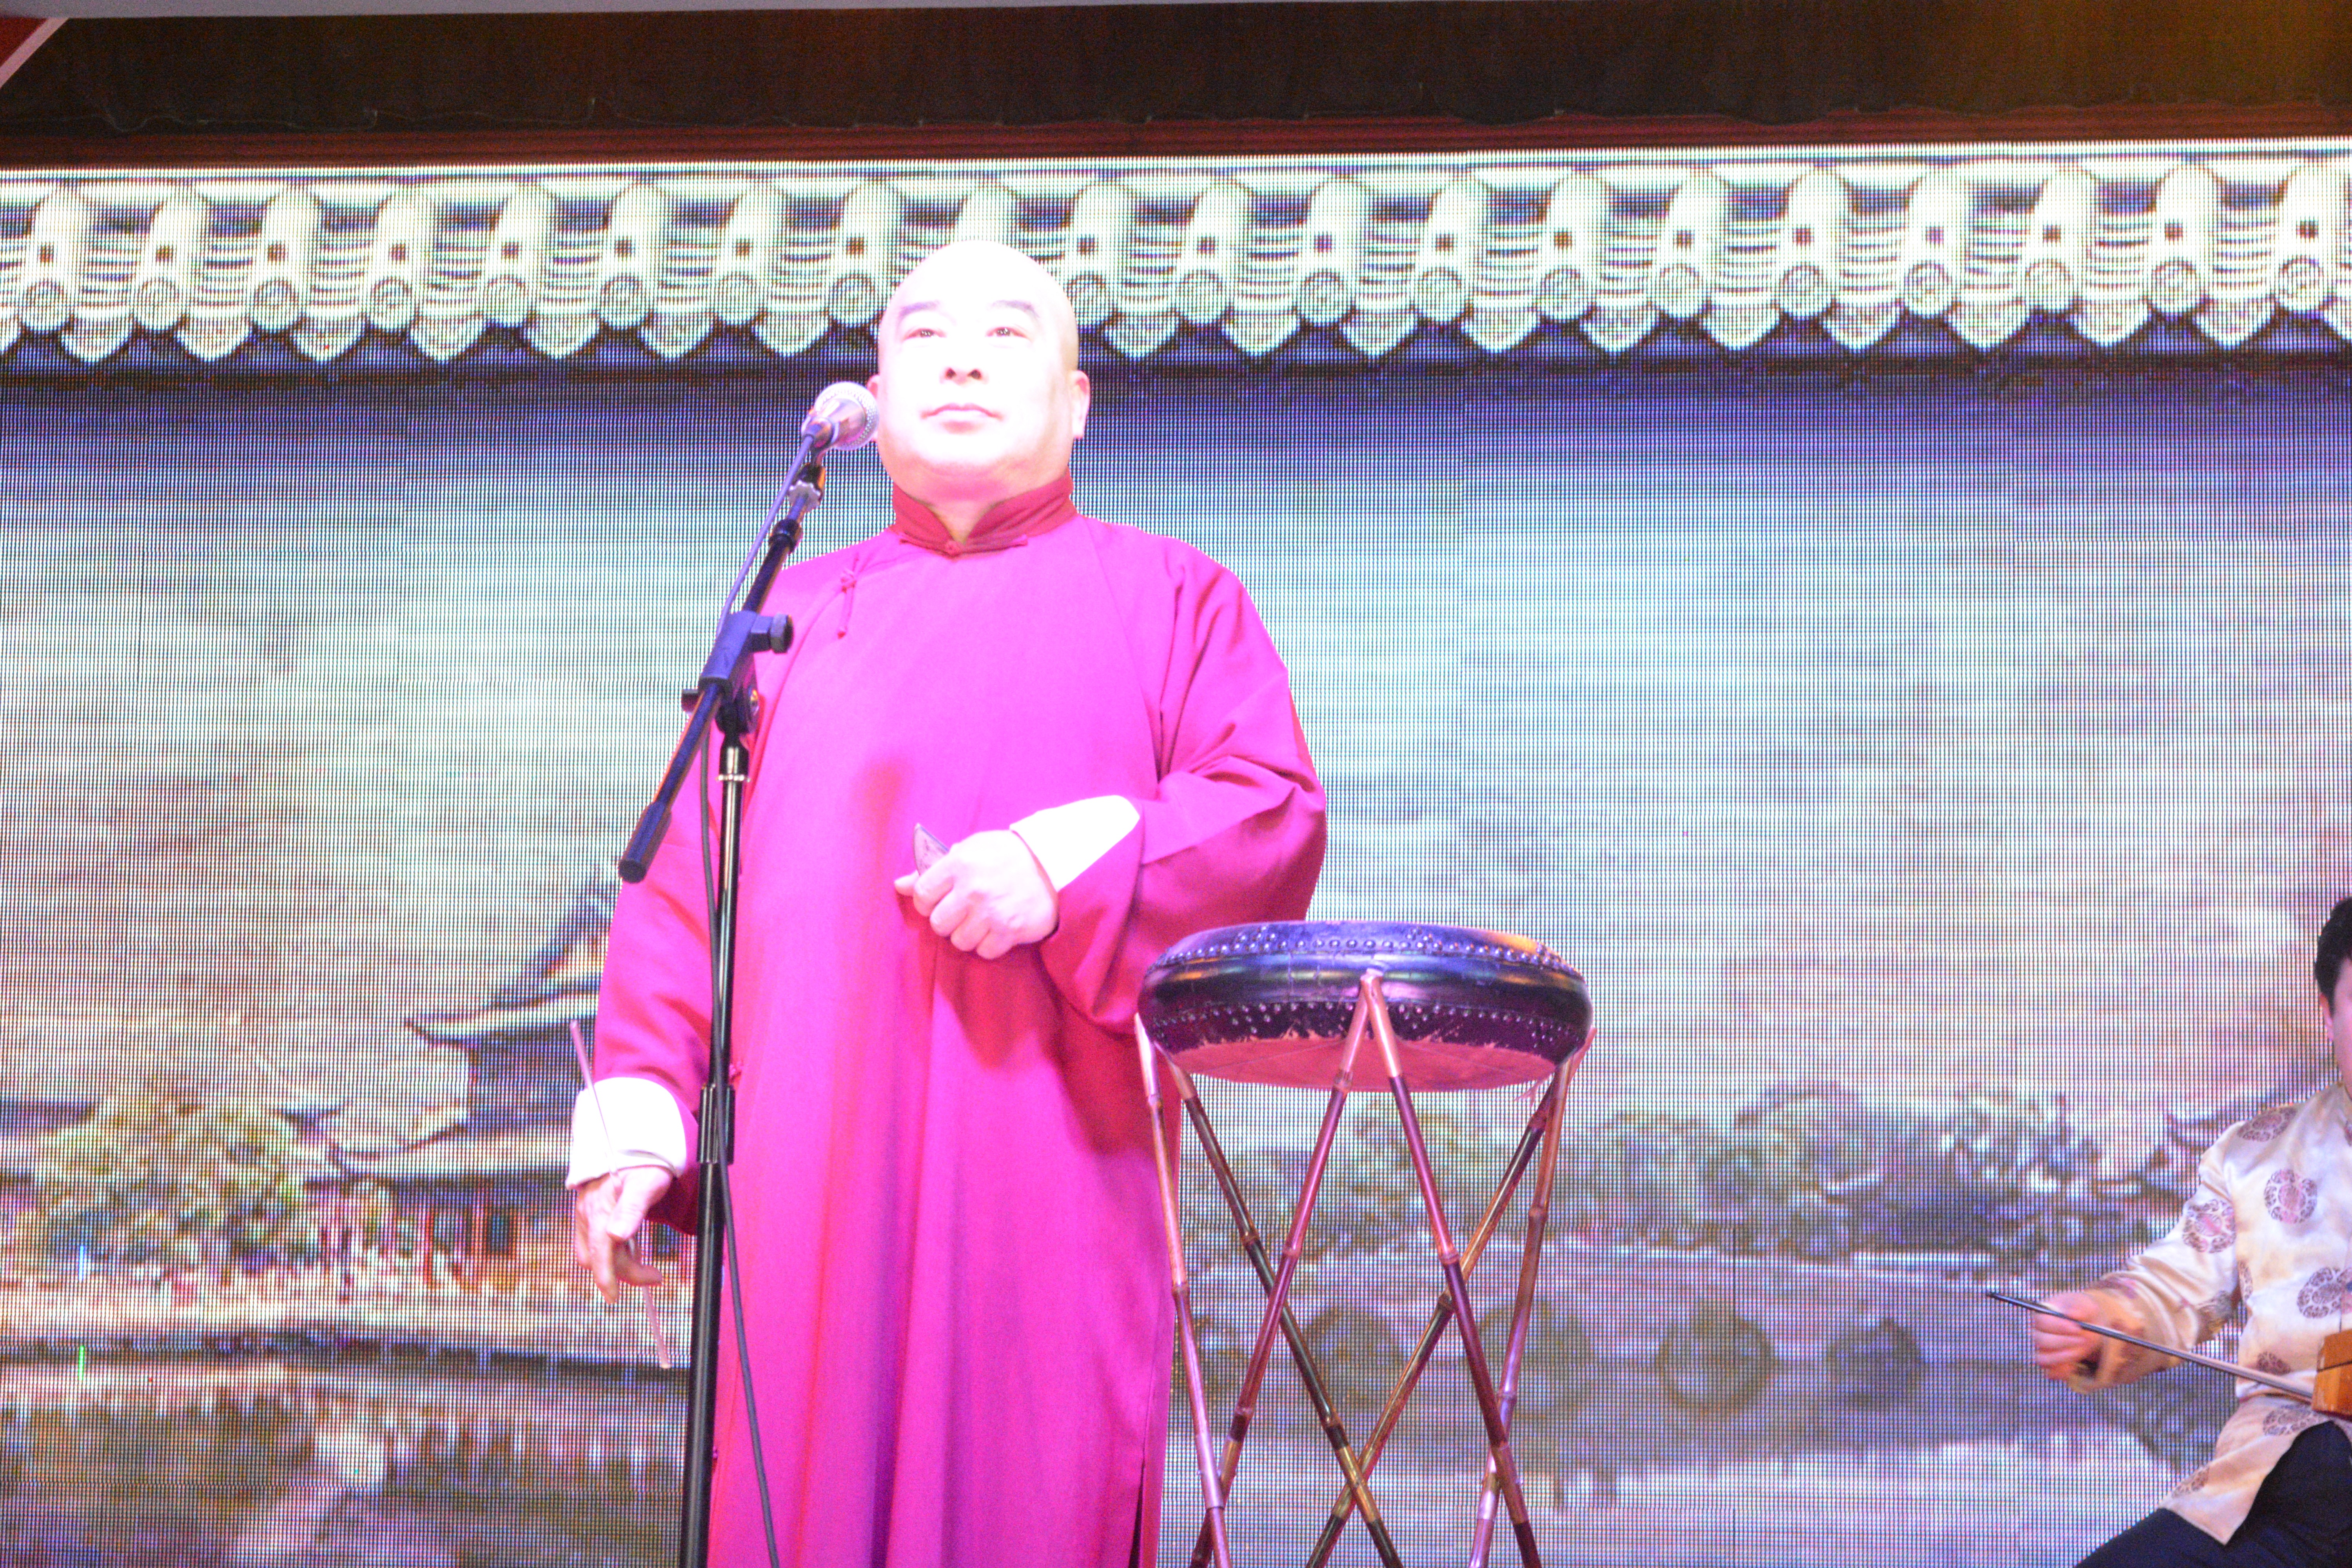
person